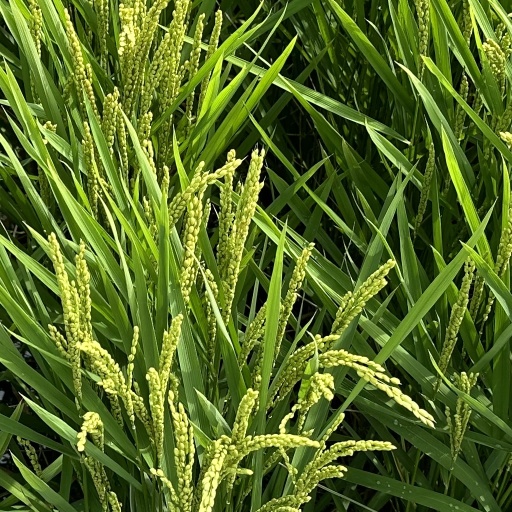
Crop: rice